Victorinus

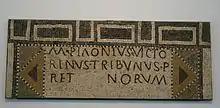
Mosaic with the name of Victorinus from Augusta Treverorum ("CIL" XIII, 03679 (4, p 43); Rheinisches Landesmuseum Trier)

Hailing from Gaul, Victorinus was born into a Gallic family of great wealth, and was a soldier under Postumus, the first of the so-called Gallic emperors. He showed considerable ability, as he held the title of tribunus praetorianorum (tribune of the praetorians) in 266/267, and rose swiftly to become co-consul with Postumus in 268. It is also possible that Postumus then elevated him to the post of praetorian prefect. Shortly after putting down a rebellion by Laelianus in 269, Postumus was murdered by his own troops, who appointed Marius as emperor in his place.